Mexican Air Force

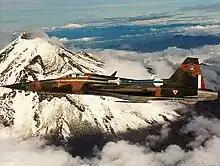
Mexican Air Force F-5 Tiger II flying near the Popocatépetl Volcano

On January 1, 1994, the day the North American Free Trade Agreement (NAFTA) came into effect, hundreds of guerrillas from the previously unknown Zapatista Army of National Liberation (EZLN) occupied several towns and cities in the southern state of Chiapas.